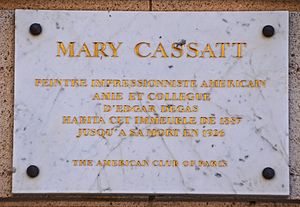
Mary Cassatt / Slutningen af karrieren
Mary Stevenson Cassatt var en amerikansk maler og grafiker, der levede det meste af sit voksenliv i Frankrig. Her var hun ven med Edgar Degas, og hun udstillede sammen med impressionisterne. Nogle af hendes centrale motiver var kvinder i private eller sociale sammenhænge, heriblandt især af det nære forhold mellem mor og barn.